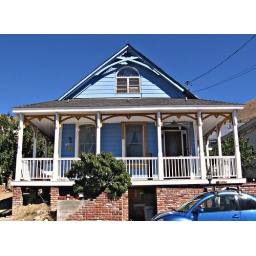
Private residence: Composition in blue and red, but OMG, the car is blue, not red--Alleluja, alleluja, ah-lay blue-ya!!!